Portraiture in ancient Egypt

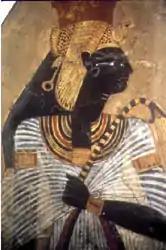
Portrait of Ahmose-Nefertari, Great Royal Wife of Pharao Amosis I (c.1550 A.C.)

Egyptian artists and artisans worked within a strict framework dictated by ethical, religious, social and magical considerations. They were not free to express their personal likes and dislikes even they were not free to produce what they actually saw. Rather, they expressed the patron's wishes. The statue or relief had to conform "to highly developed set of ethical principles and it was the artist's task to represent the model as a loyal adherent", but still considering the naturalizing tendencies evolving with time, it is possible to say that "something of both the physical and appearance and the personality of the individual was made manifest".